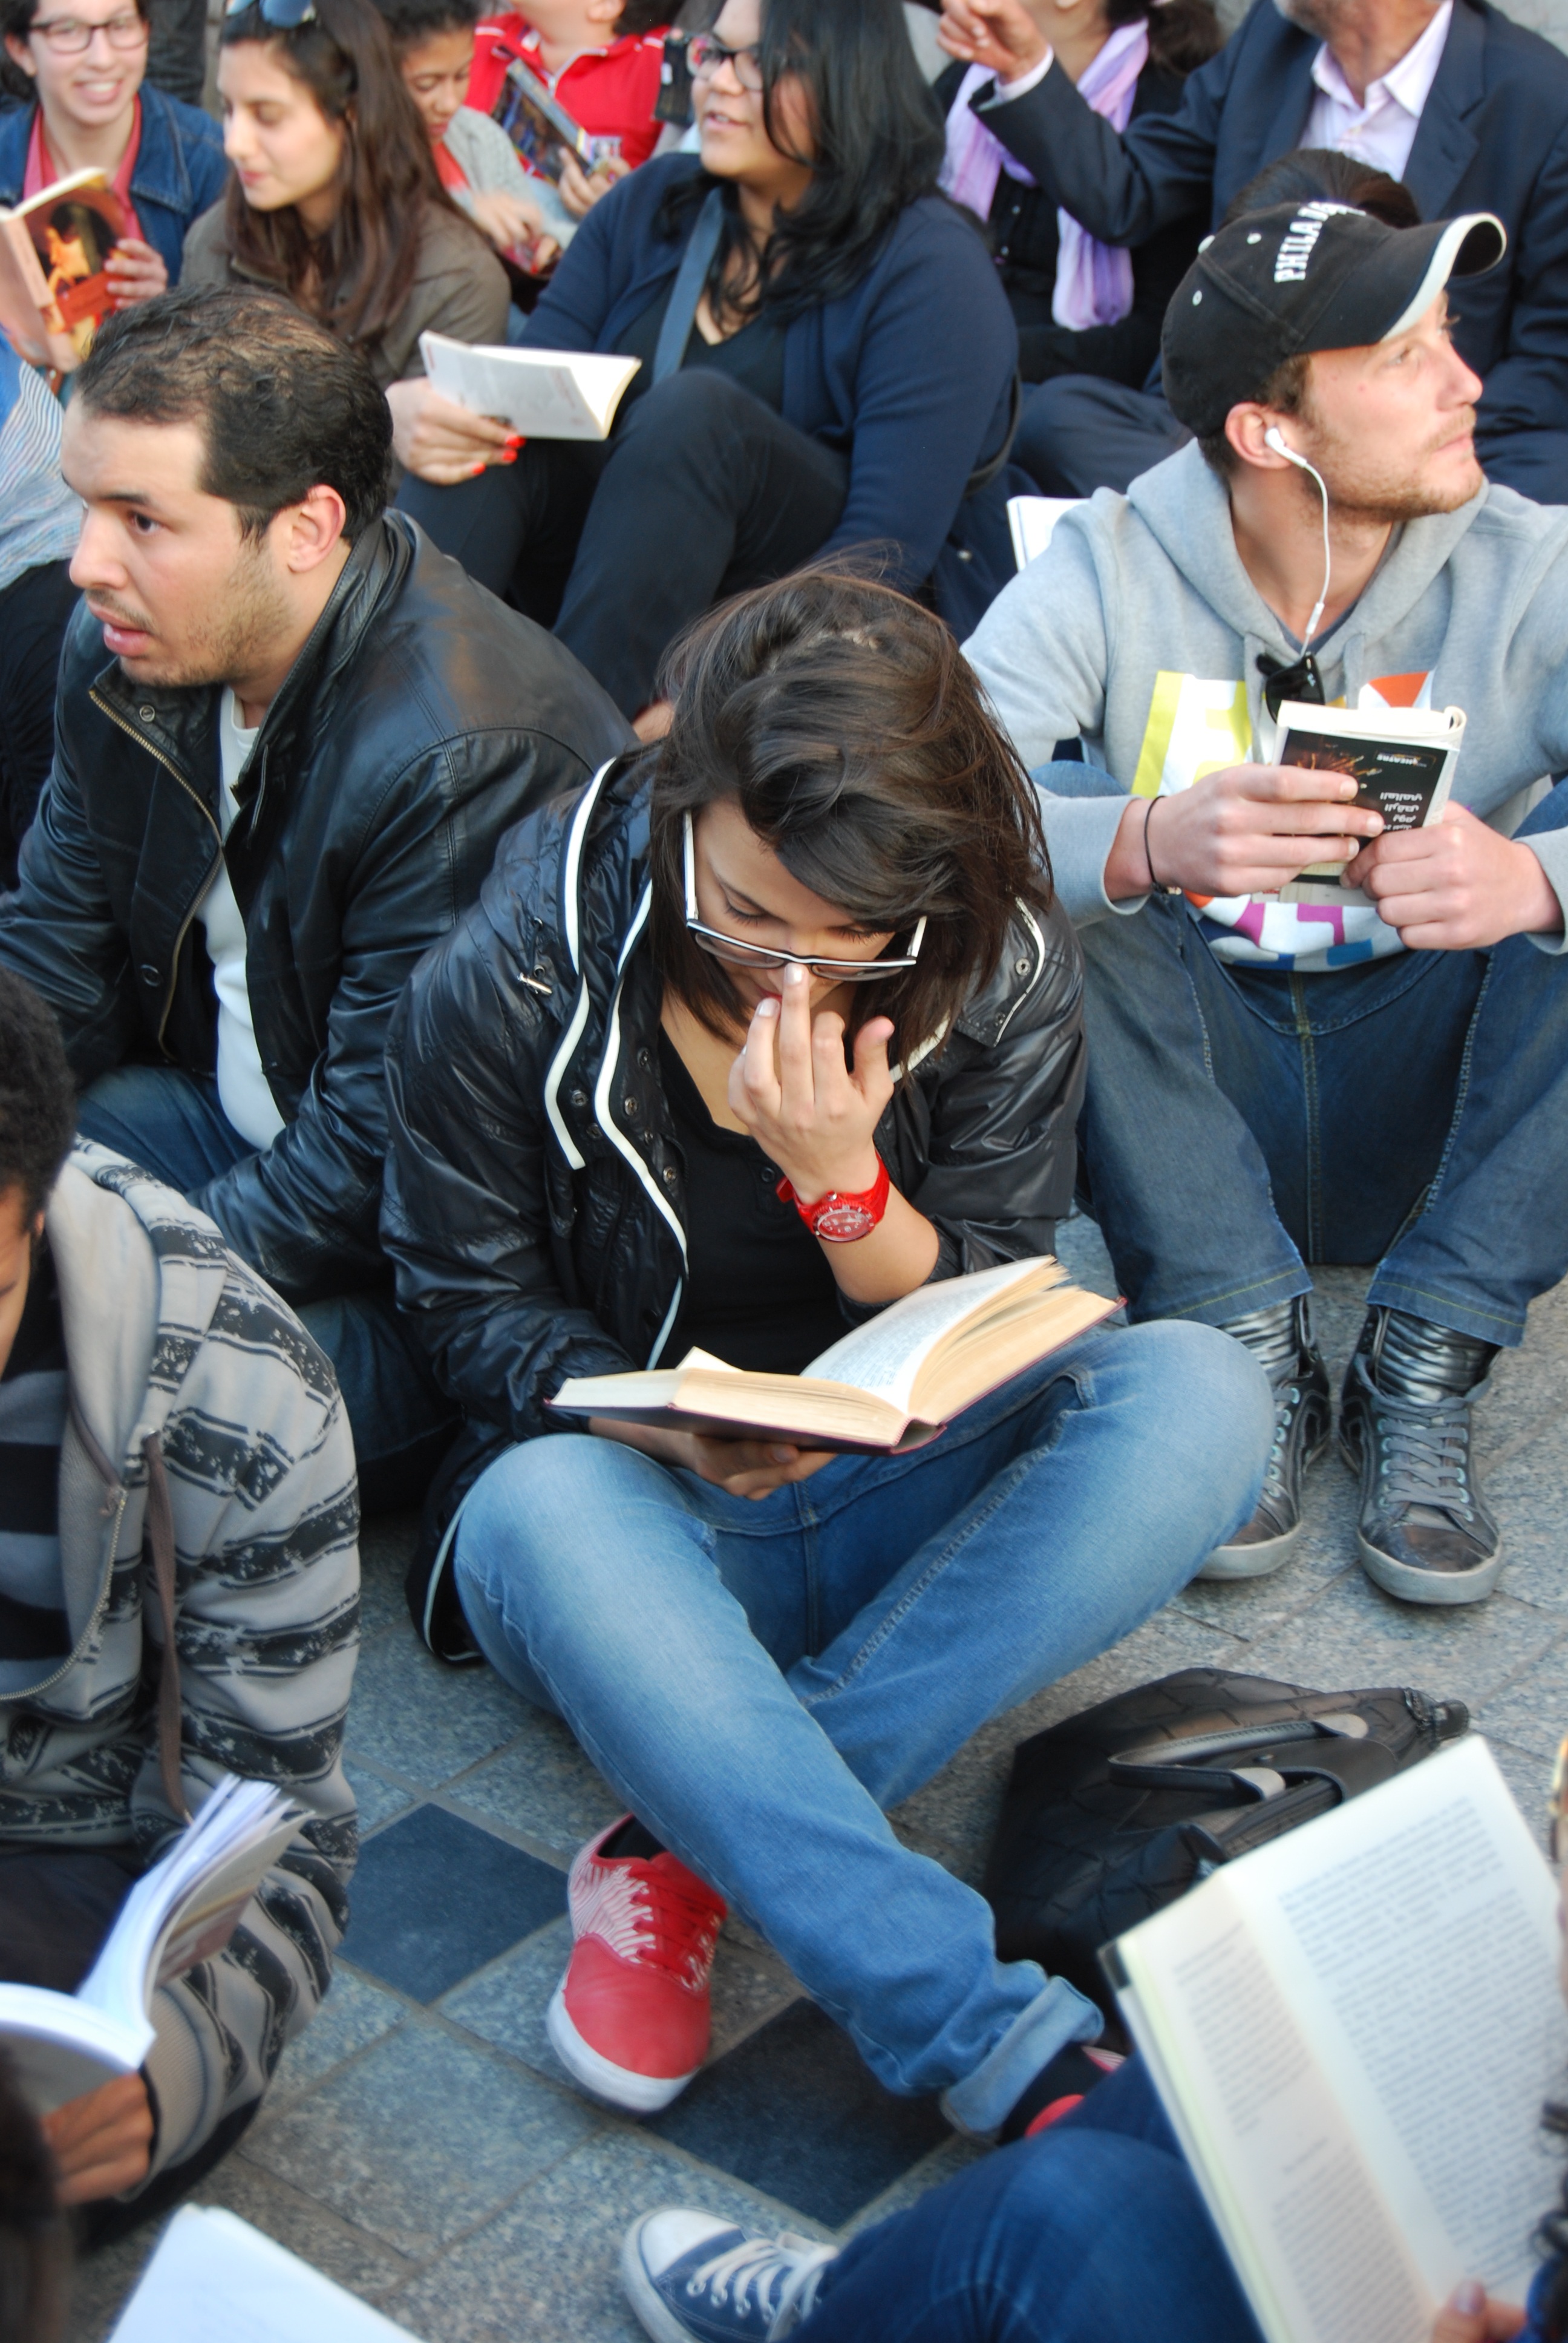
person, crowd, page, education, open book, sunglasses, interaction